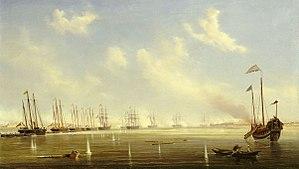
Attaque et prise des forts du Peï-Ho, 20 mai 1858. Seconde Guerre de l'opium (1856-1860). Toile (peinture à l'huile). Mesures
La seconde guerre de l'opium dura de 1856 à 1860 et opposa la Chine à la France et au Royaume-Uni. Cette guerre peut être vue comme le prolongement de la première guerre de l'opium, dans laquelle ces puissances désiraient imposer à l'empire mandchou de la dynastie Qing l'autorisation du commerce de l'opium, d'où le nom que l'on lui a attribué.